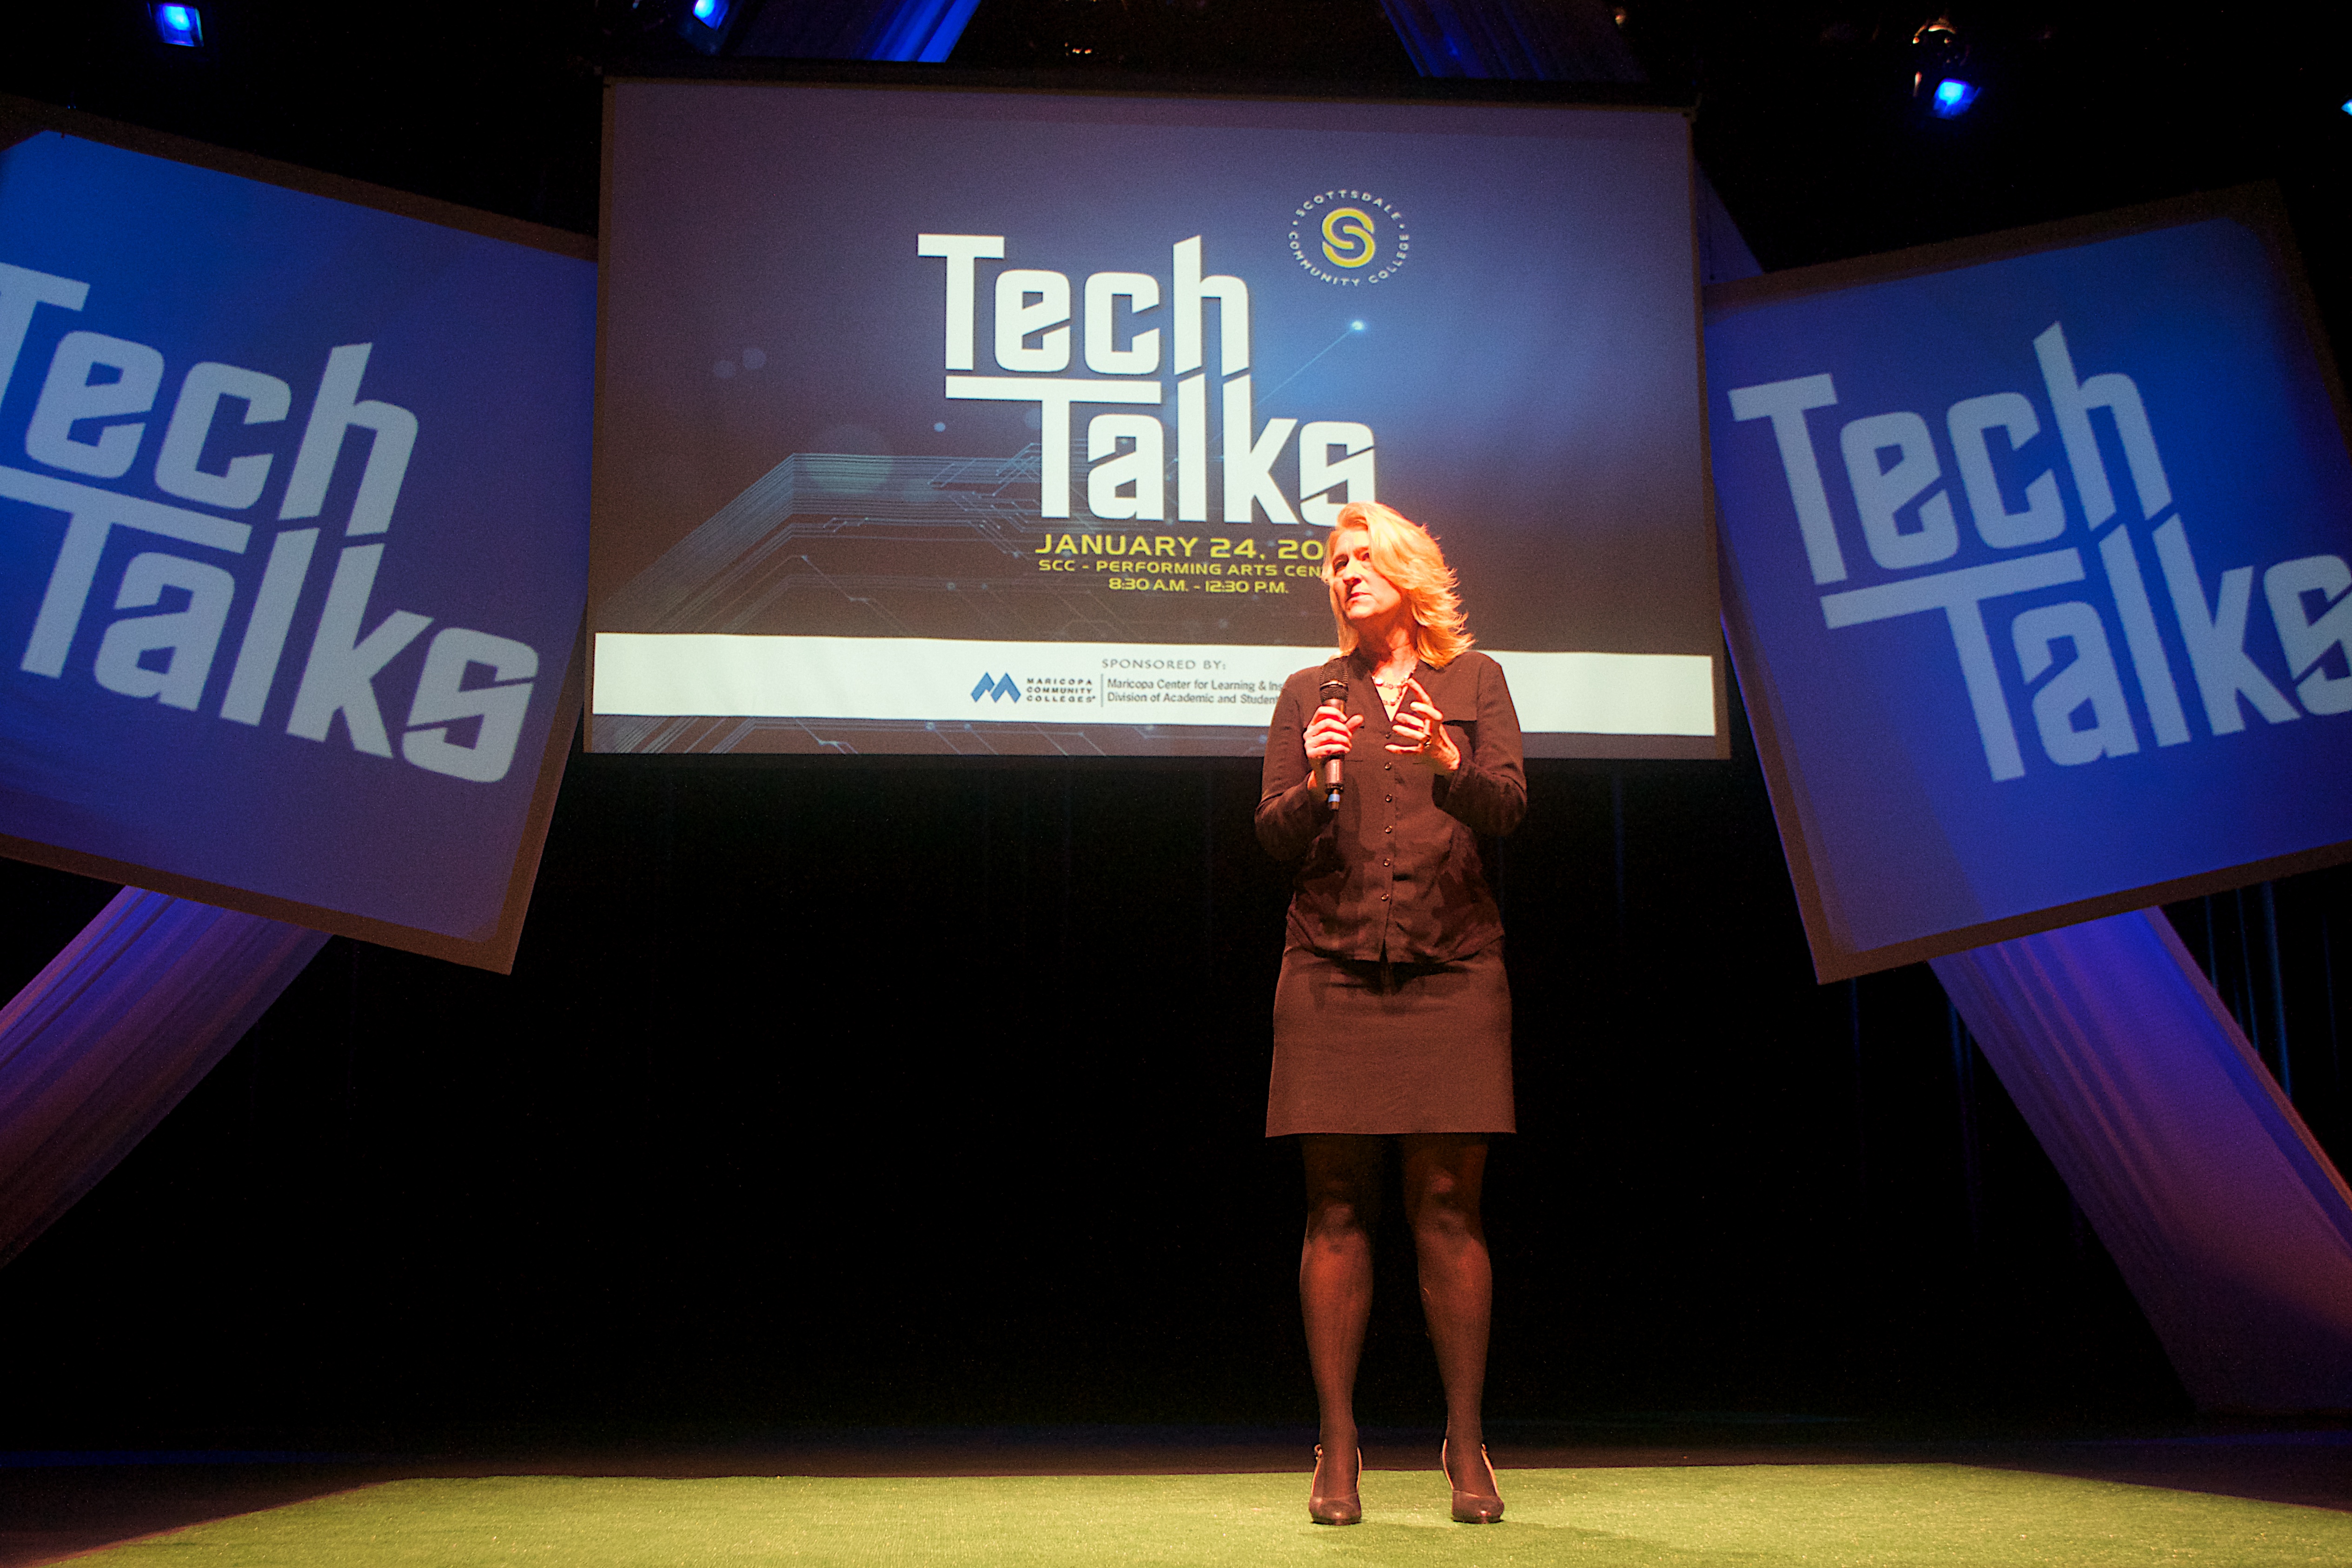
technology, advertising, world, stage, scctechtalks, electronic device, display device, television program